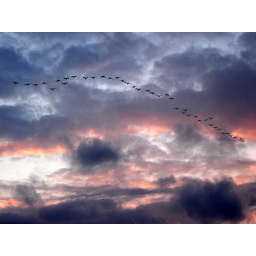
birds in clouds Boat Meadow MA